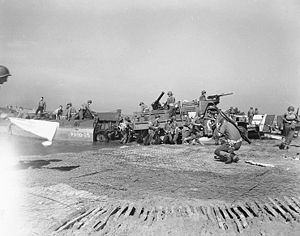
Felttoget i Italien / Felttoget / Invasionen af selve Italien
Artilleri bliver landsat under invasionen af Italien ved Salerno, september 1943.
Felttoget i Italien i 2. verdenskrig var navnet på de allieredes operationer i og omkring Italien, fra 1943 til slutningen af krigen. Joint Allied Forces Headquarters blev operationelt ansvarlig for alle de allieredes landstyrker på Middelhavsfronten, og AFHQ planlagde og kommandere invasionen af Sicilien og felttoget på det italienske hovedland indtil de tyske styrker overgav sig i maj 1945.